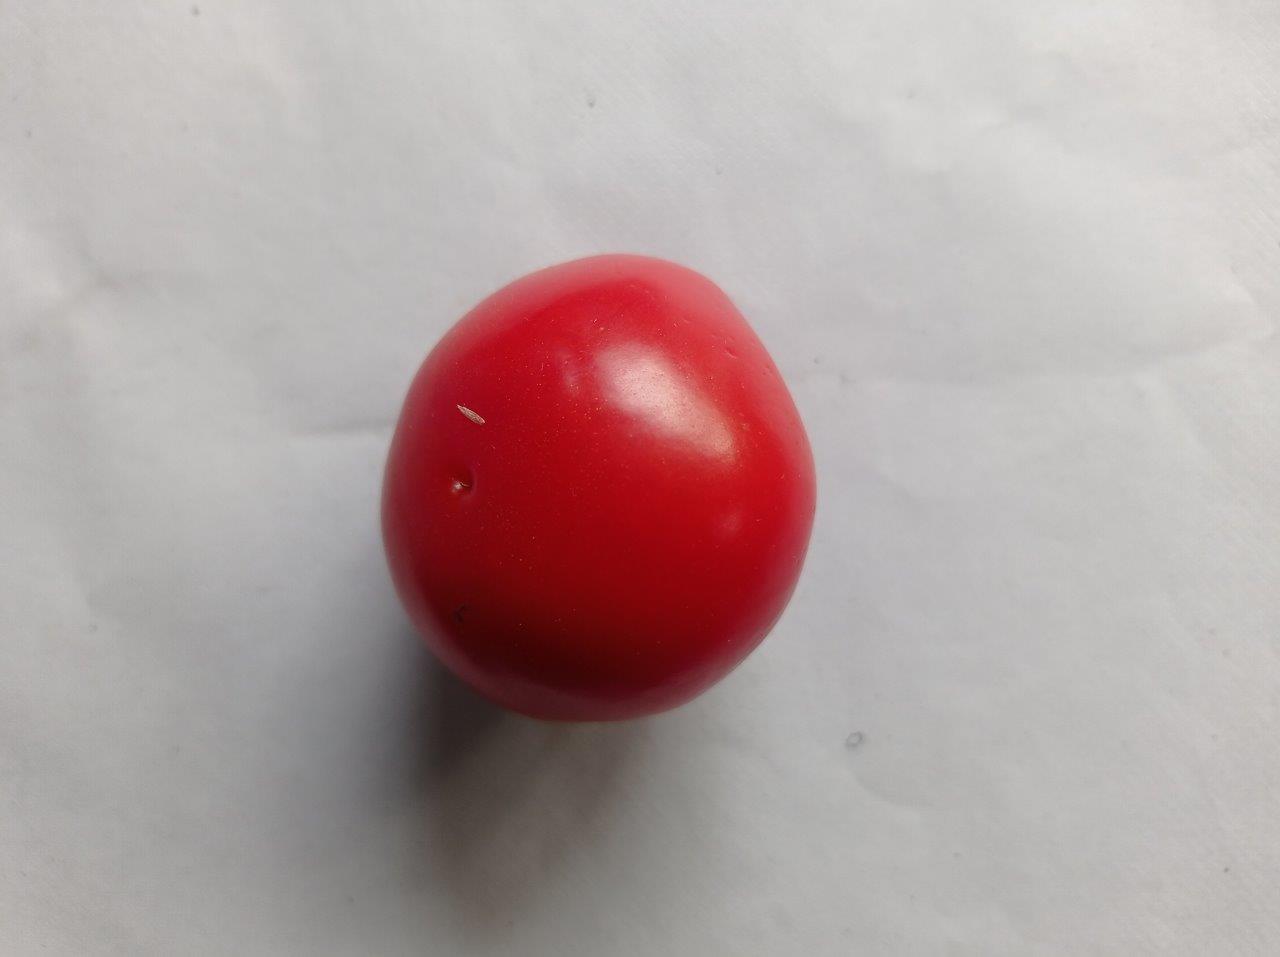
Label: Fresh